Internment camps in France

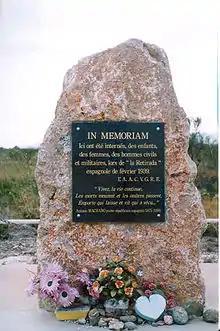
Commemorative stele for survivors of the retirada at Camp de Rivesaltes.

The first internment camps were opened during the First World War (1914–1918) to detain civilian prisoners (mainly German, Austro-Hungarian and Ottoman). These prisoners were detained in Pontmain in the department of Mayenne, Fort-Barreaux in Isère, in the military camp of Graveson (Bouches-du-Rhône), in Frigolet near Tarascon (Bouches-du-Rhône), Noirlac (Abbey) (Cher), and Ajain(Creuse).